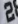
Number: 2